Grossmont Transit Center

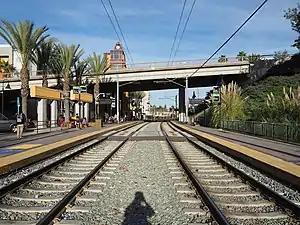
Grossmont Transit Center station in May 2012

Grossmont Transit Center is a San Diego Trolley station located next to Grossmont Center in La Mesa, California. The station is served by the Green Line and Orange Line and is located just east of the junction between the two lines. The station serves a variety of residences, a dense commercial area, Sharp Grossmont Hospital, and has a park and ride commuter lot.